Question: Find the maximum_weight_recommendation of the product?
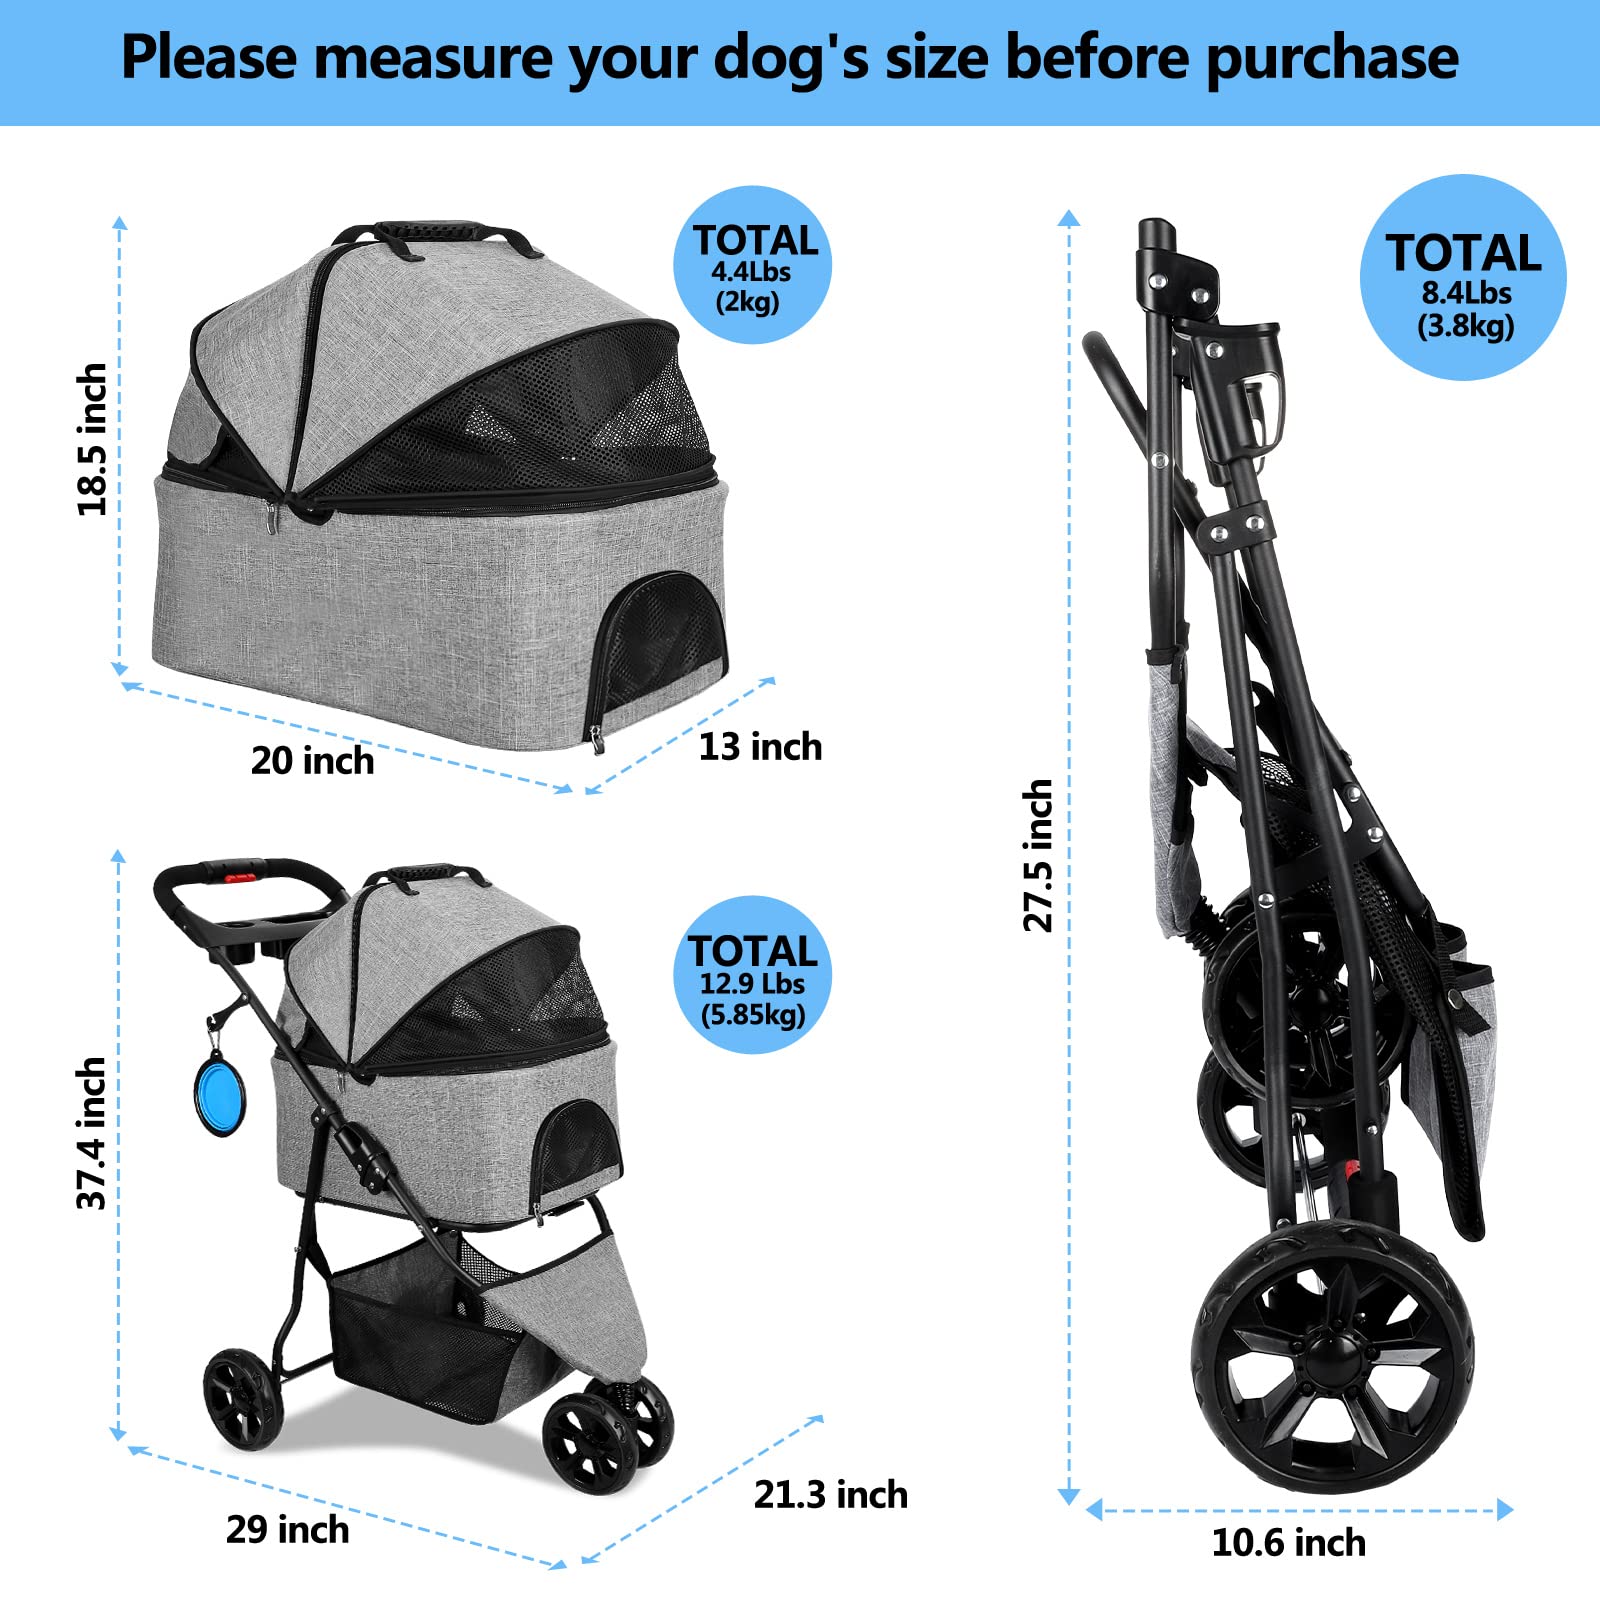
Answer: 4.4 pound